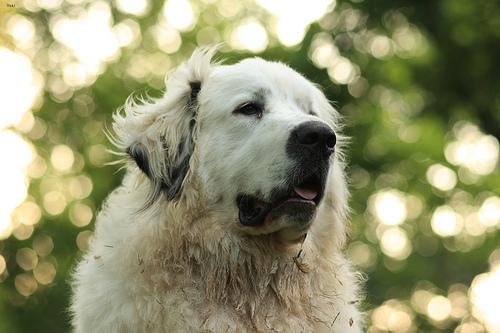
Breed: great pyrenees